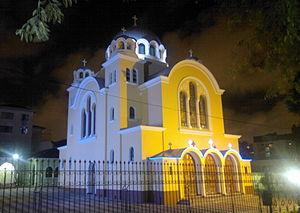
L'archidiocèse orthodoxe antiochien de São Paulo et de tout le Brésil est une circonscription de l'Église orthodoxe d'Antioche. Il a son siège à São Paulo.